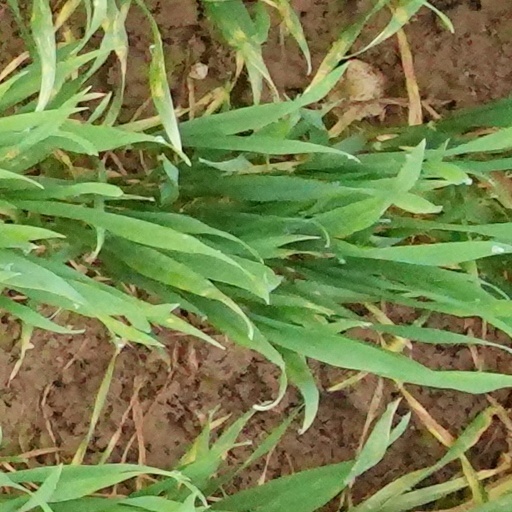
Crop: wheat